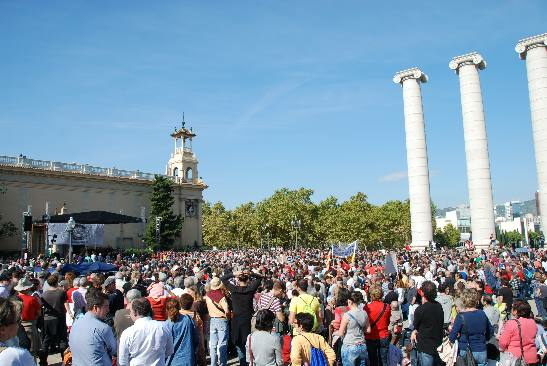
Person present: Yes